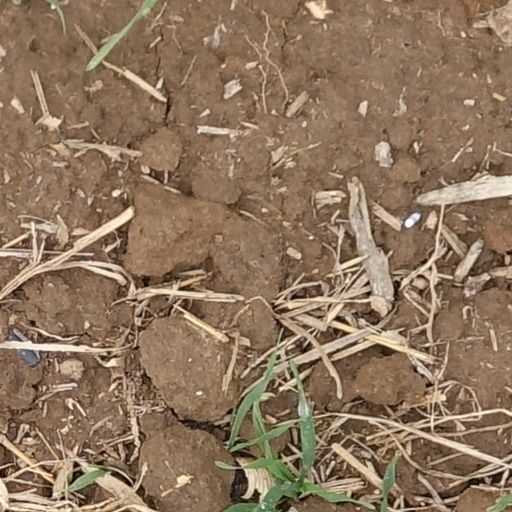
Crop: wheat